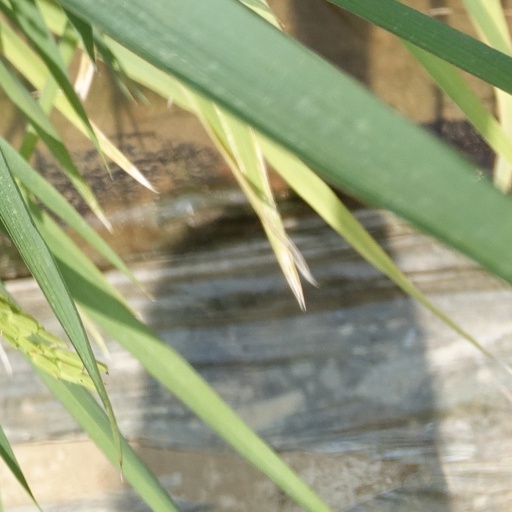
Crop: rice